Regulator (sternwheeler)

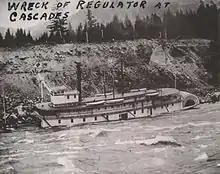
Wrecked at the Cascades Rapids, July 12, 1898.

At about noon on July 12, 1898, "Regulator" was wrecked just downstream from the locks at the Cascades Rapids. The wreck occurred when the "Sarah Dixon" at reached the locks, and was waiting for "Regulator" to enter, as the two vessels usually locked together. "Regulator" attempted to enter the lower lock, but could not do so because of the high winds.